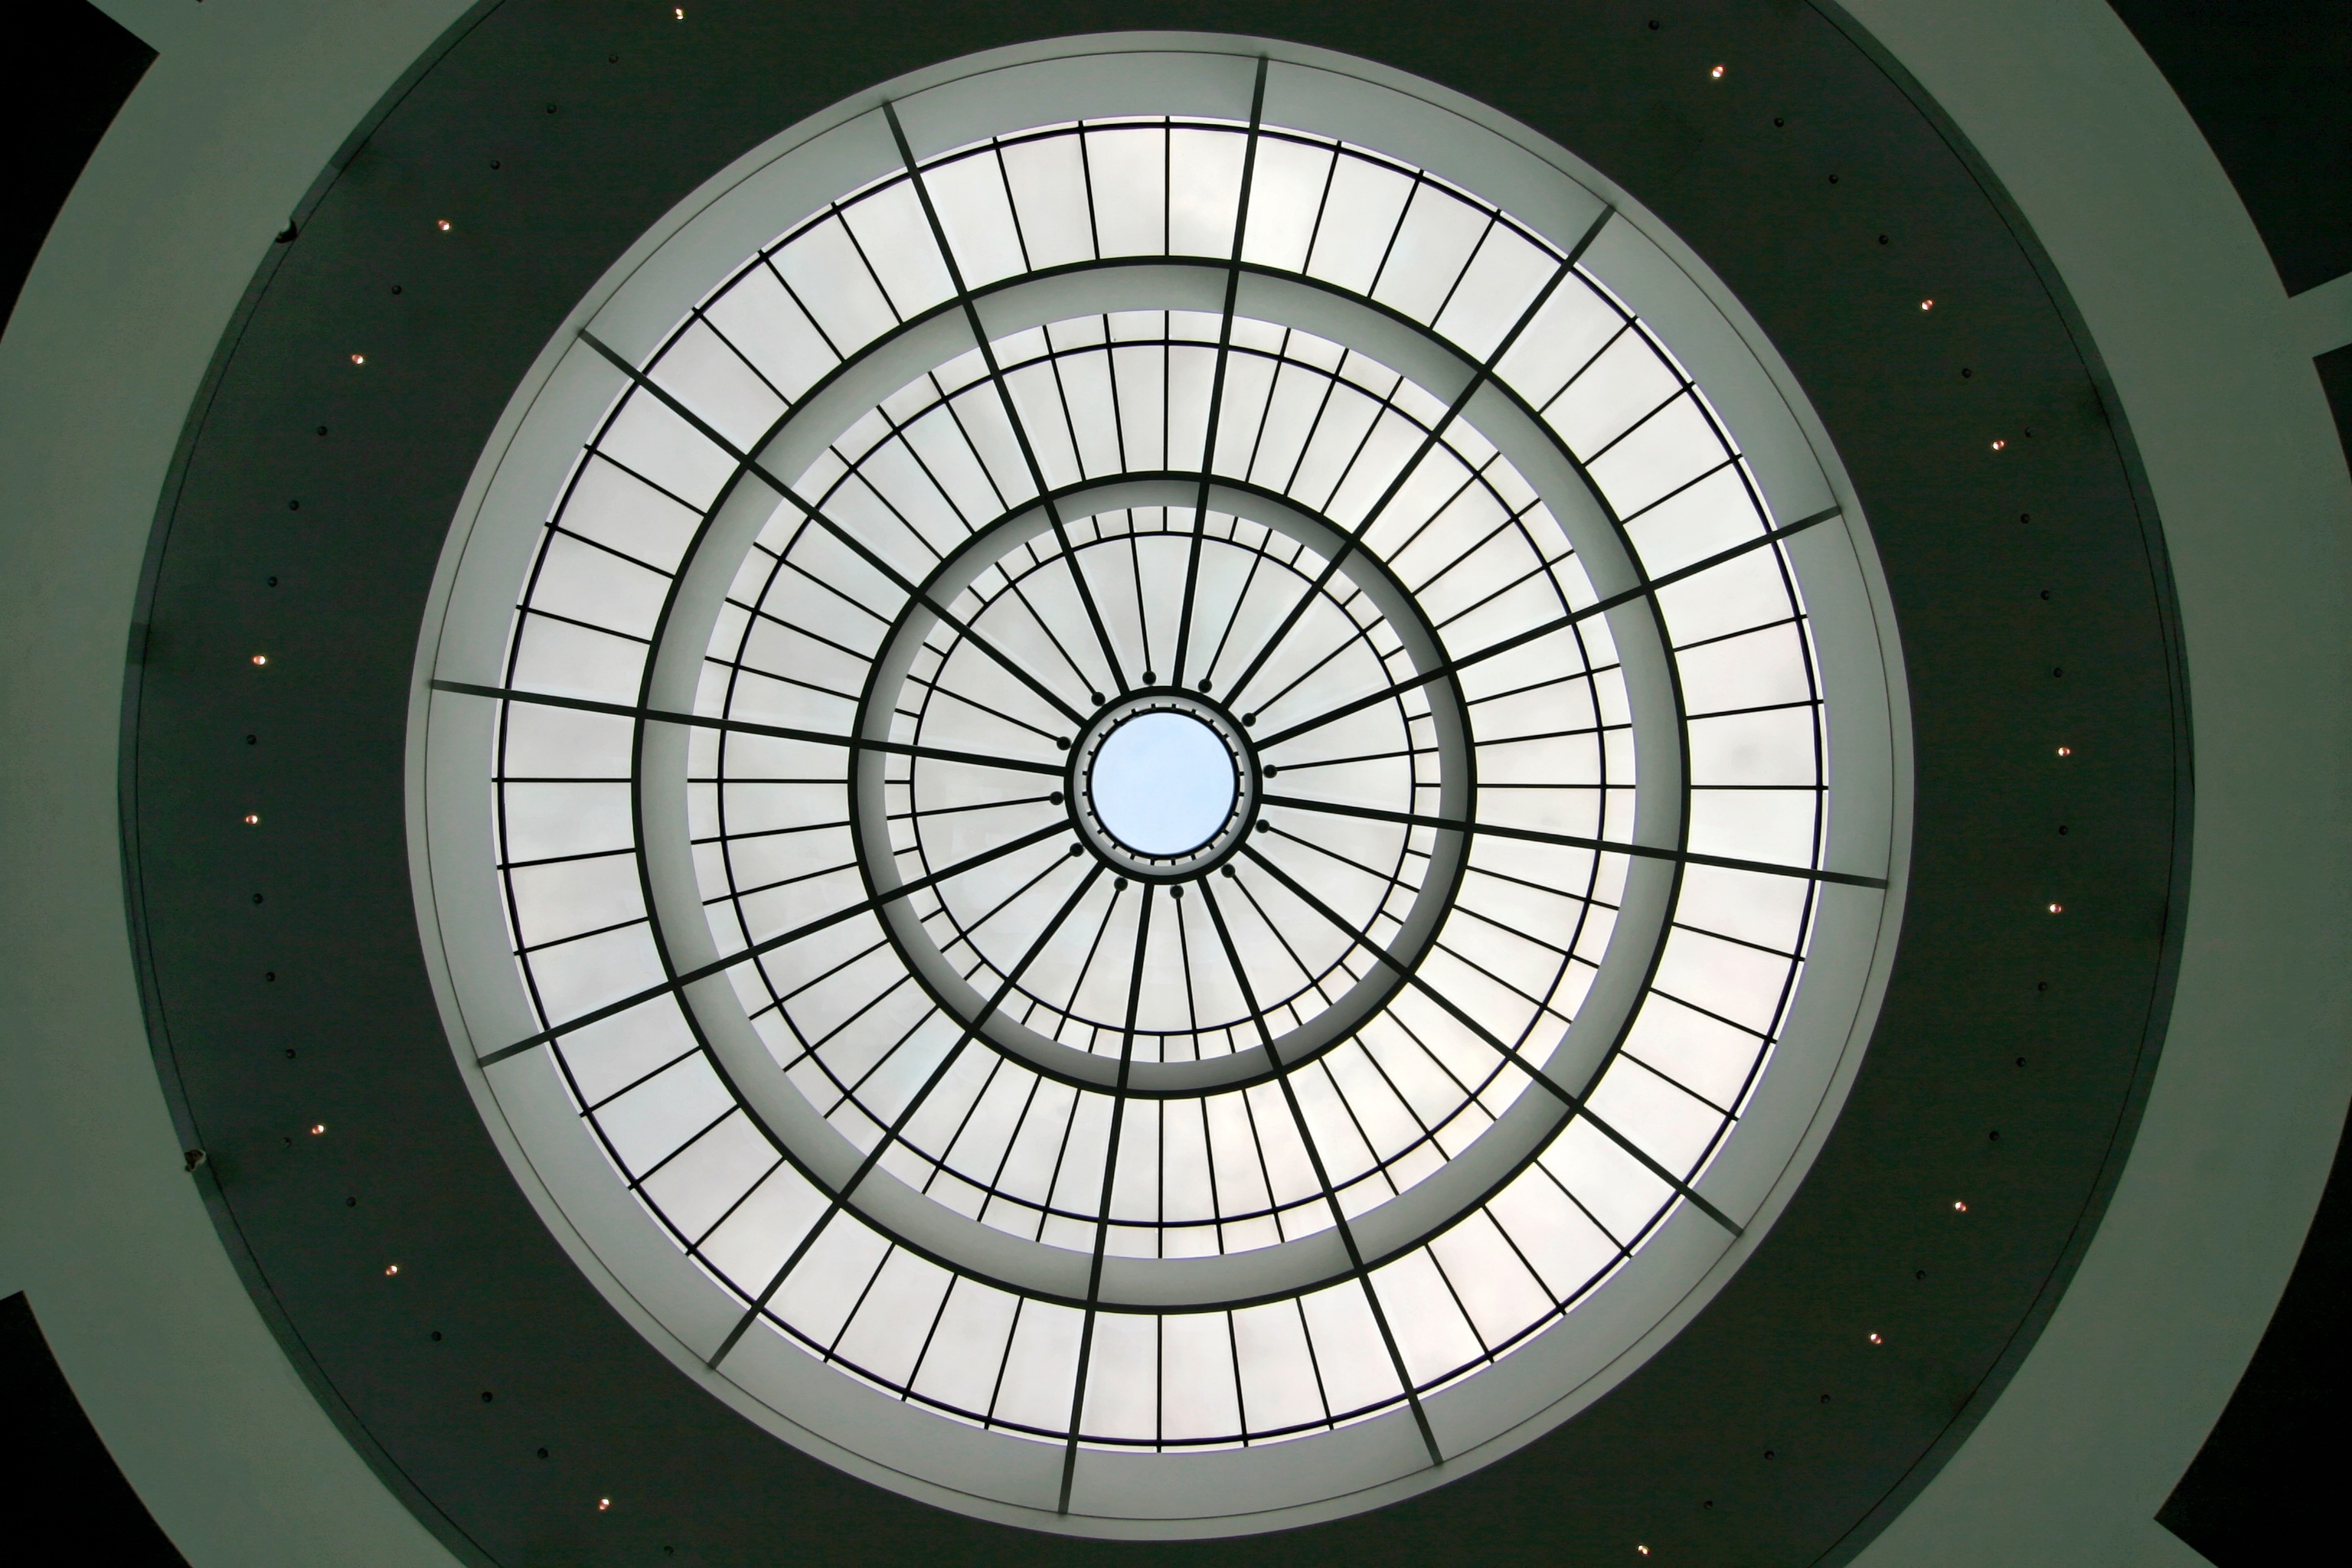
abstract, wheel, spiral, window, museum, circle, art, design, symmetry, dome, contemporary, munich, aircraft engine